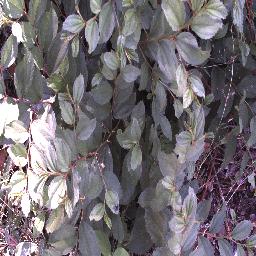
Label: chinee_apple